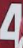
Number: 4